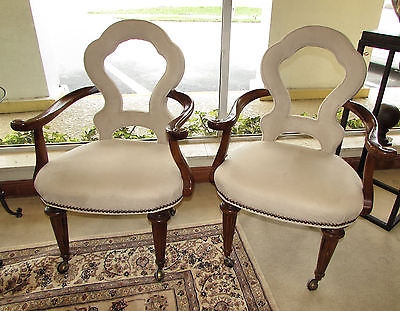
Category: chair